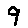
Label: 9